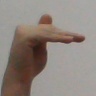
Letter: khaa